1970 24 Hours of Le Mans

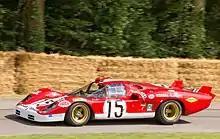
Ferrari 512 S entered by Scuderia Filipinetti and driven by Parkes and Müller

Ferrari customer teams were also equipped with the 512S. Scuderia Filipinetti had three cars led by experienced drivers. Mike Parkes/Herbert Müller and Swedes Jo Bonnier/Reine Wisell in longtails; and Italians Gianpiero Moretti/Corrado Manfredini (and his Scuderia Picchio Rosso). The North American Racing Team (NART) had two: a longtail driven by Americans Sam Posey/Ronnie Bucknum, and a standard for Helmut Kelleners/Georg Loos (and his Gelo Racing Team). Former regulars Ecurie Francorchamps also entered a longtail, returning after a four-year absence. There was also an entry for the new Spanish Escuderia Montjuich team who ran the open-top “spyder” variant.